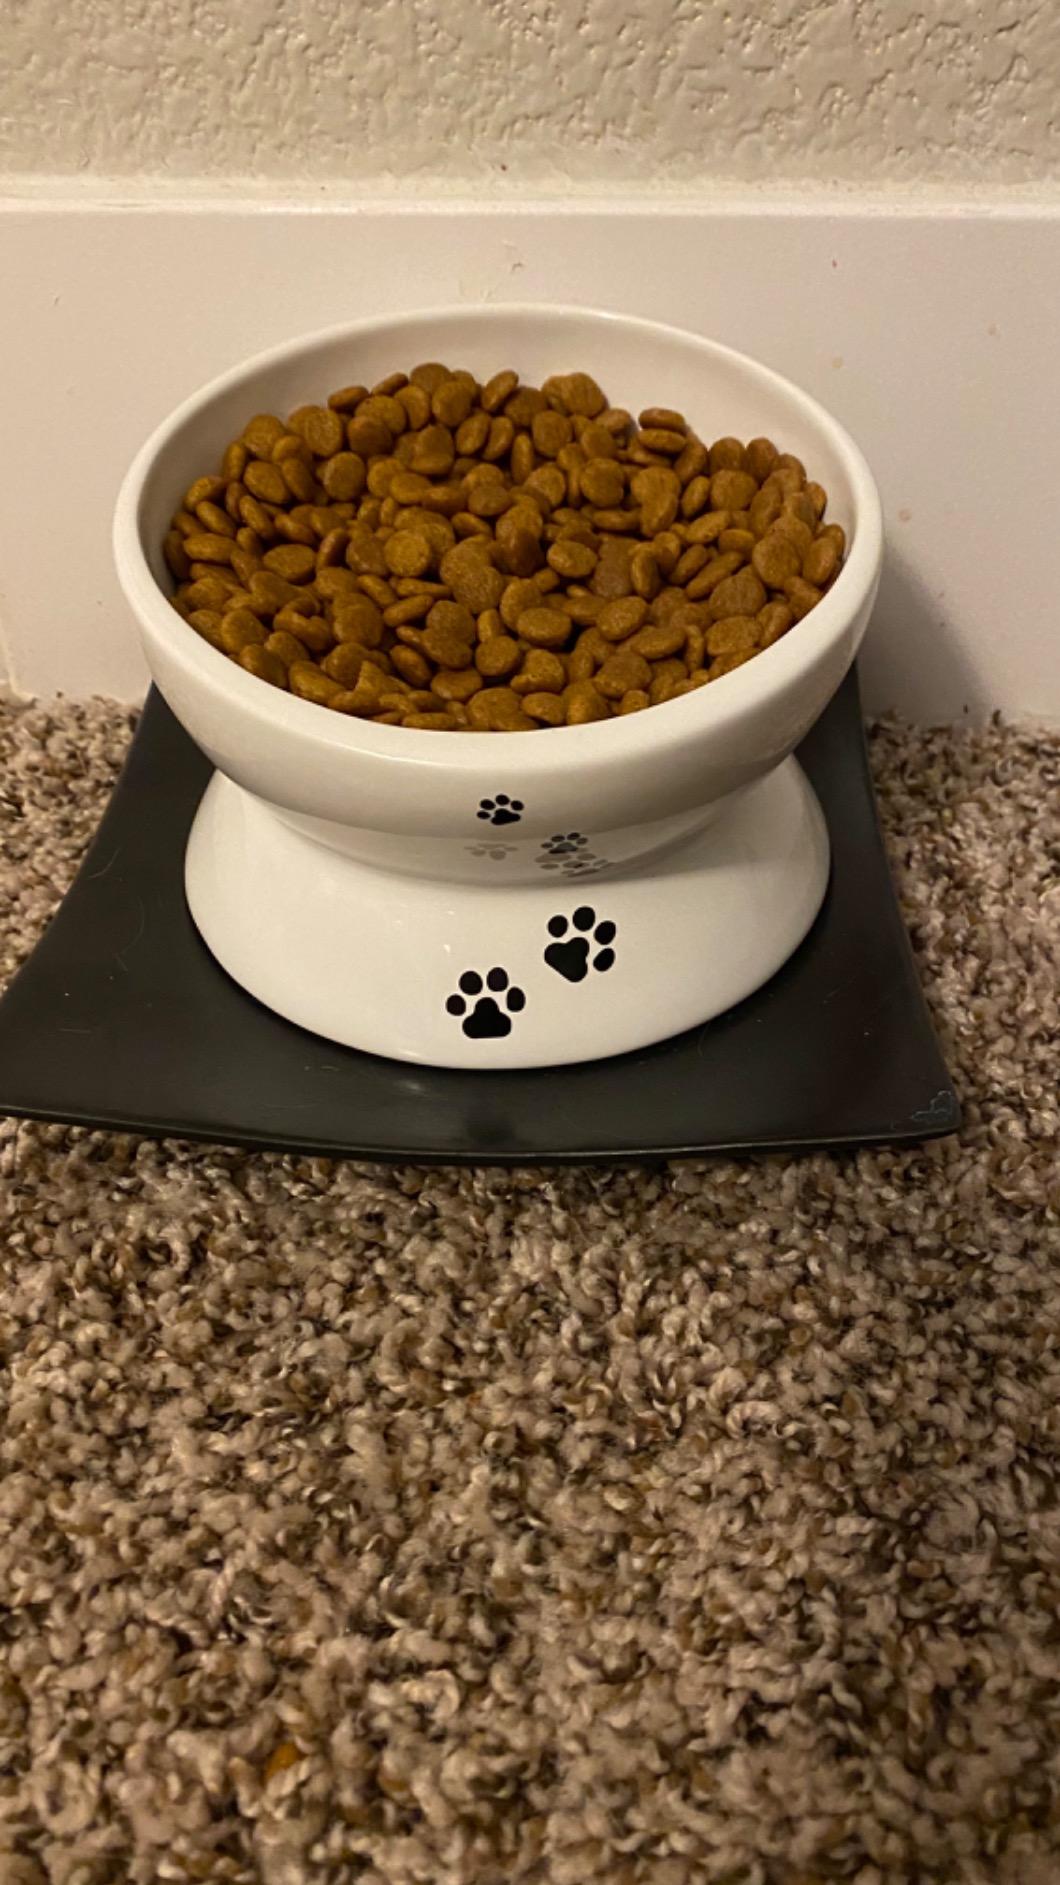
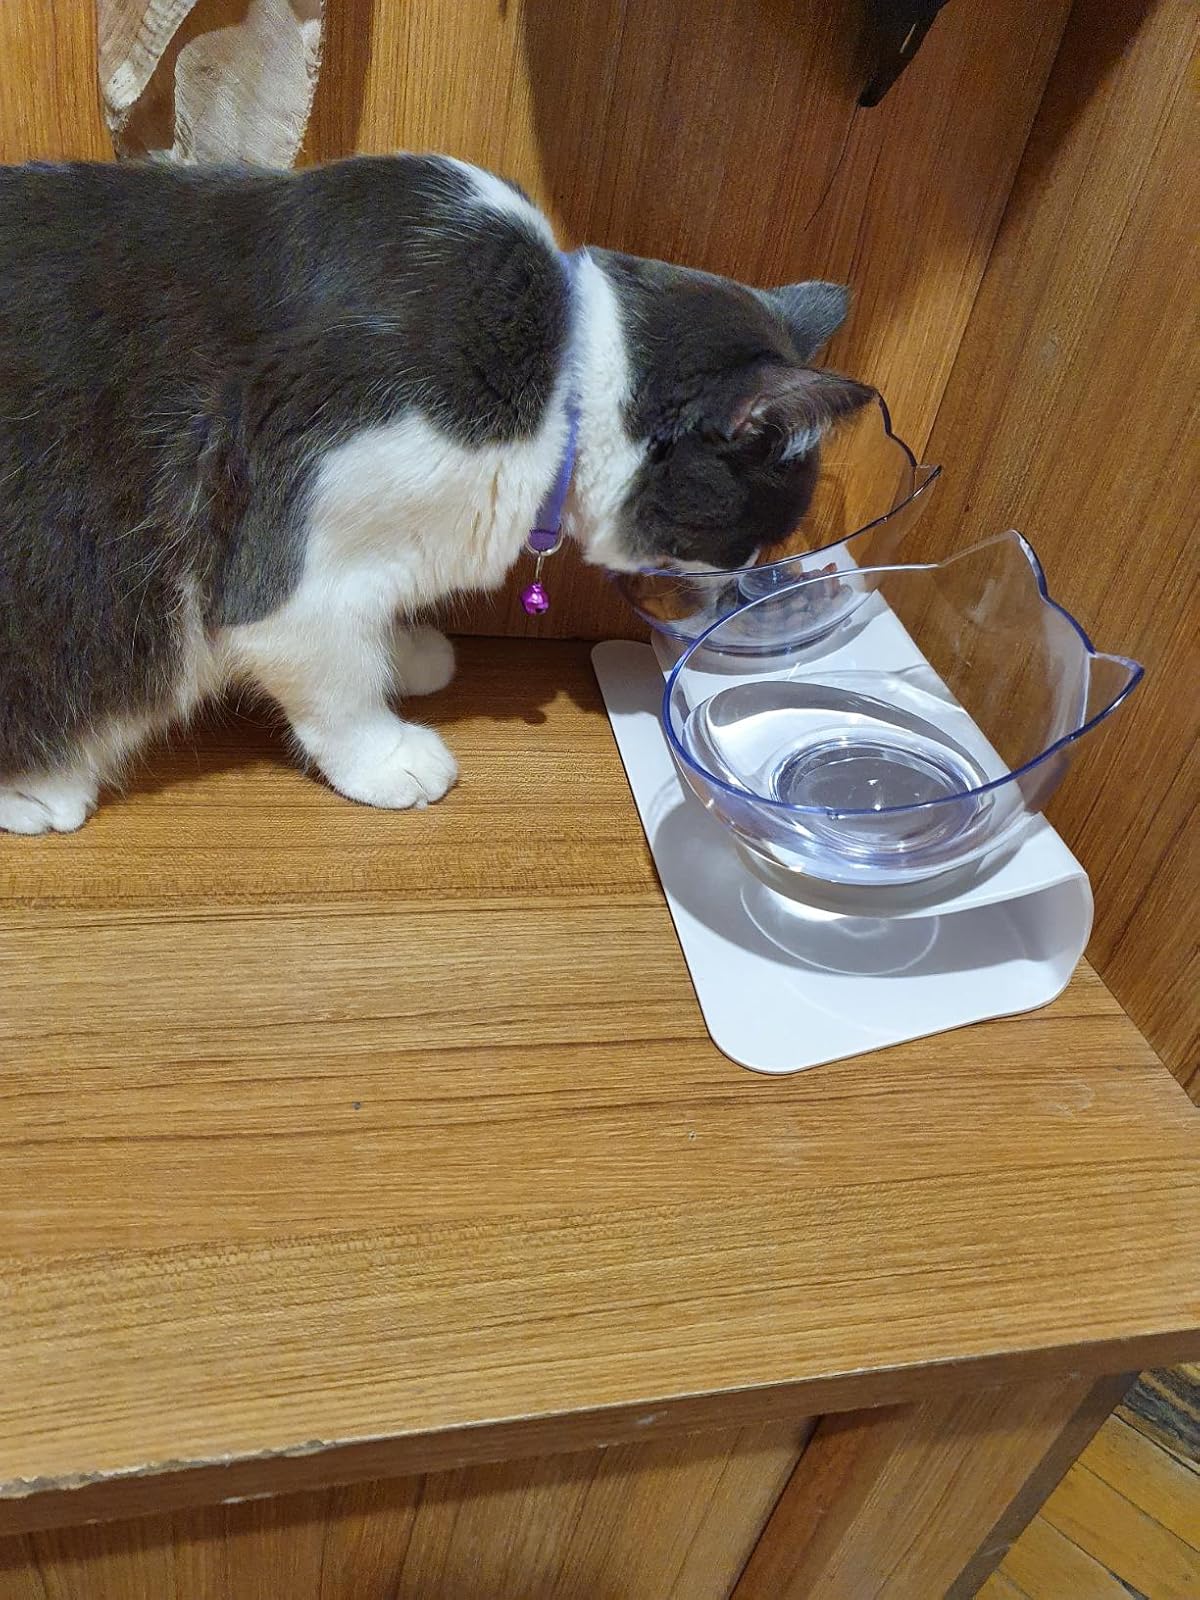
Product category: items_bowl
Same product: no